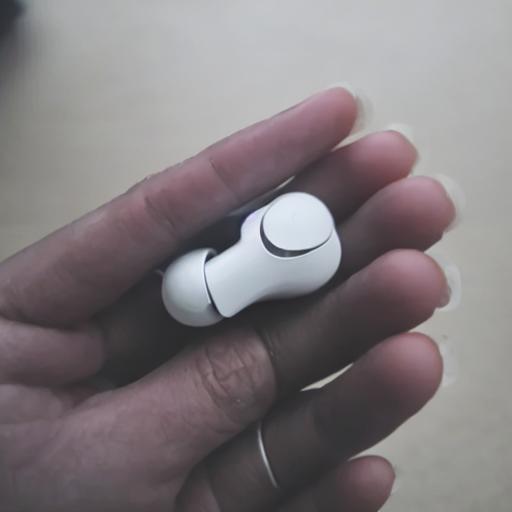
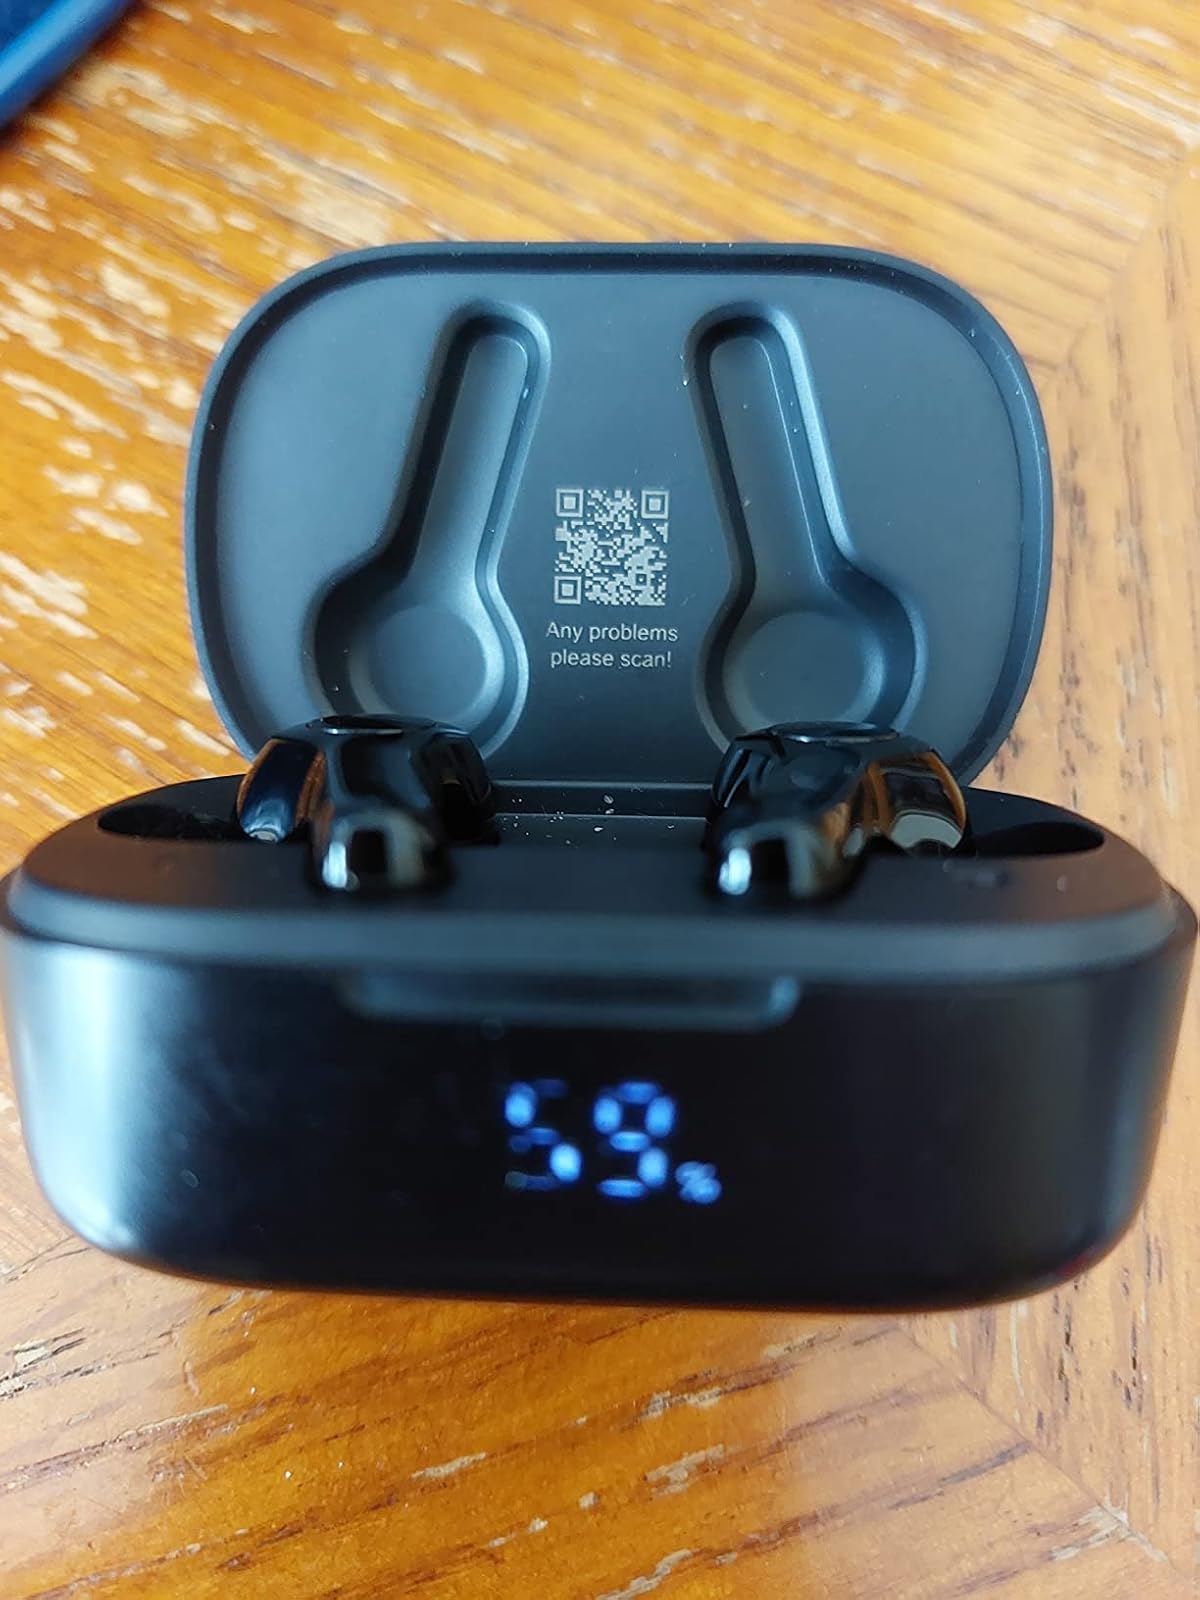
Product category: earbuds
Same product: no